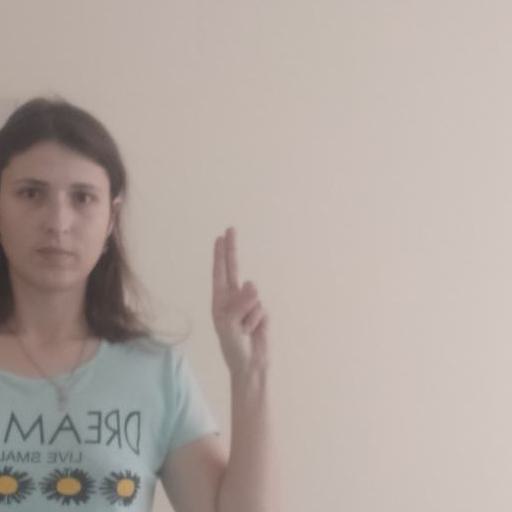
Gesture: two_up